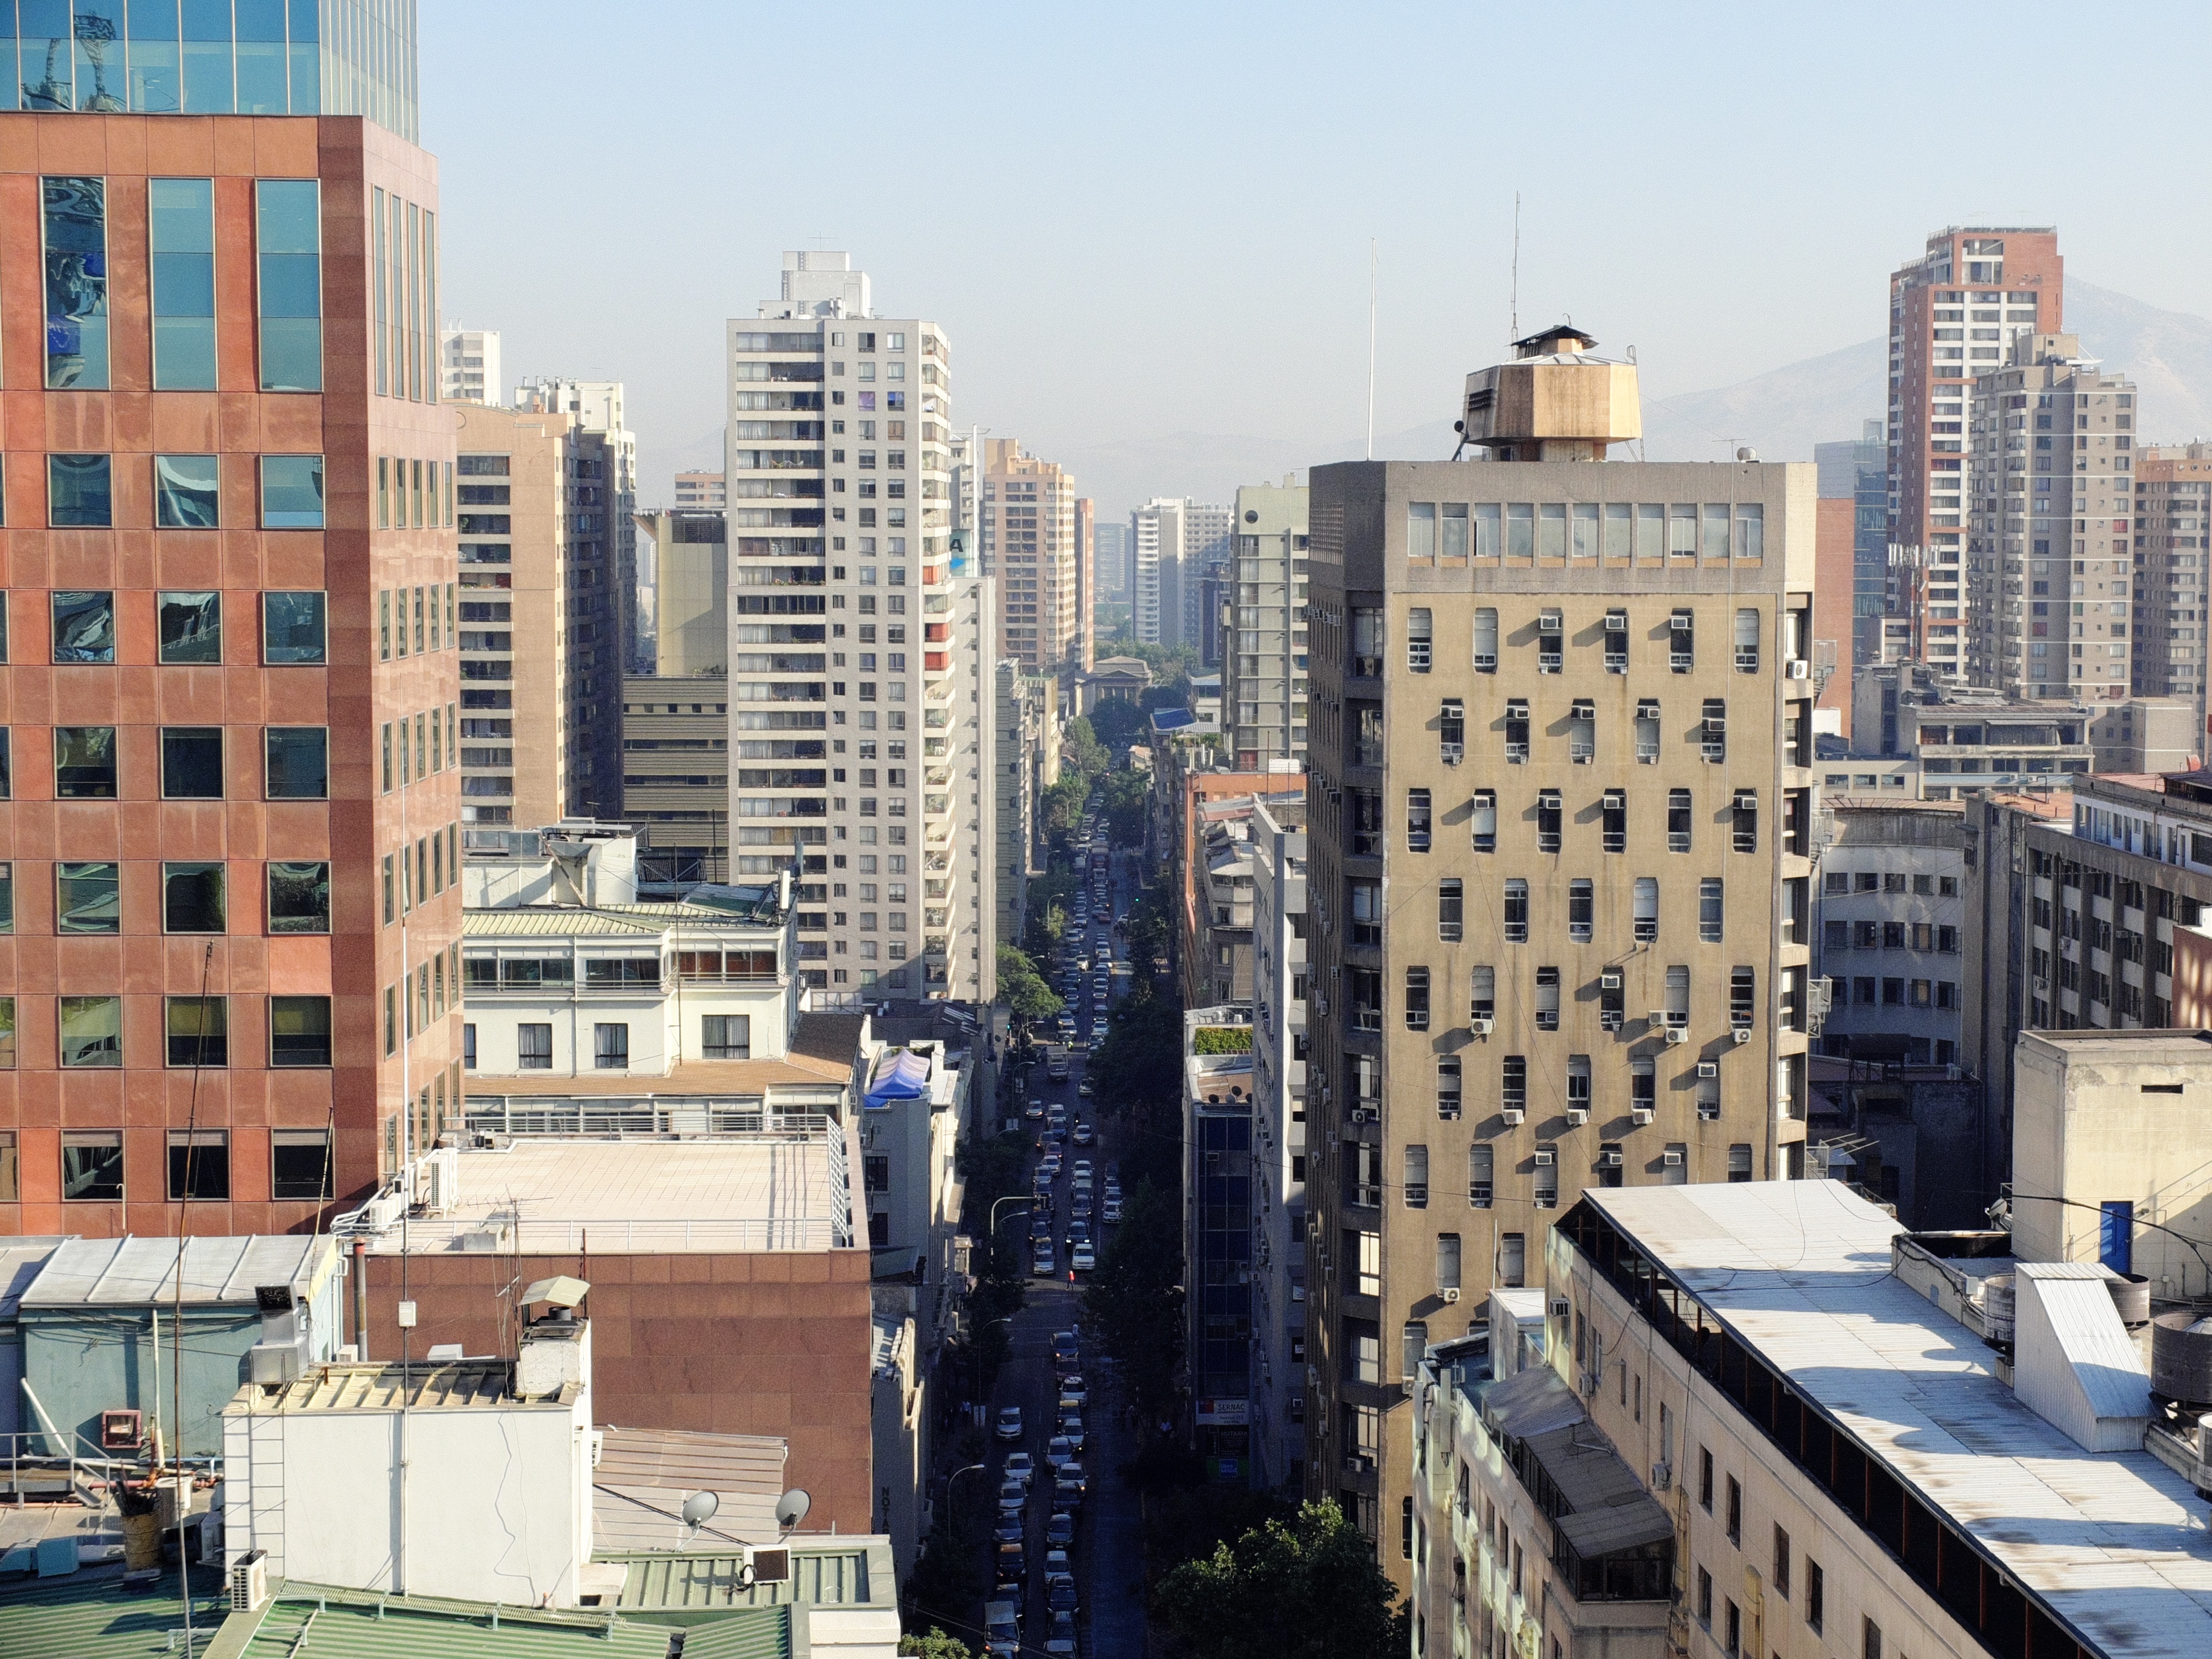
architecture, skyline, city, skyscraper, cityscape, downtown, apartment, tower block, metropolis, condominium, neighbourhood, urban area, residential area, human settlement, metropolitan area